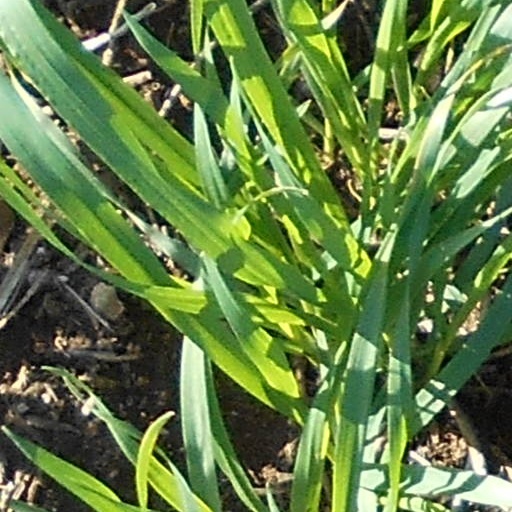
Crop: wheat